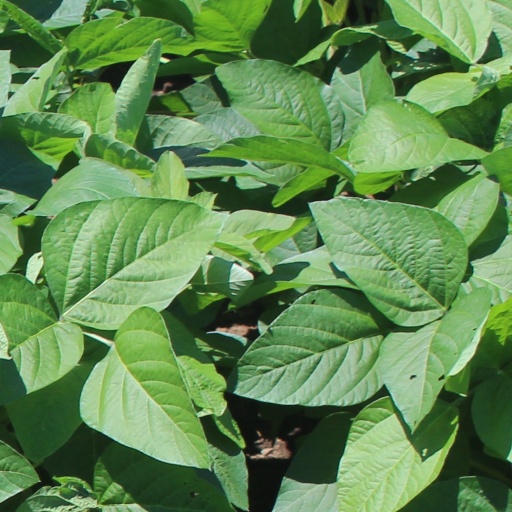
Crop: soybean